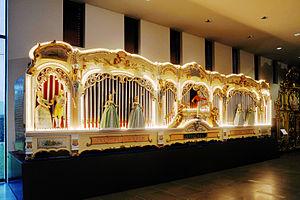
Carl Frei est un facteur d'orgue, compositeur et arrangeur musical allemand, et fondateur d'une entreprise de fabrication d'orgues limonaires et d'orgues de Barbarie.